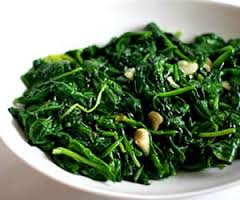
Yemek: ispanak